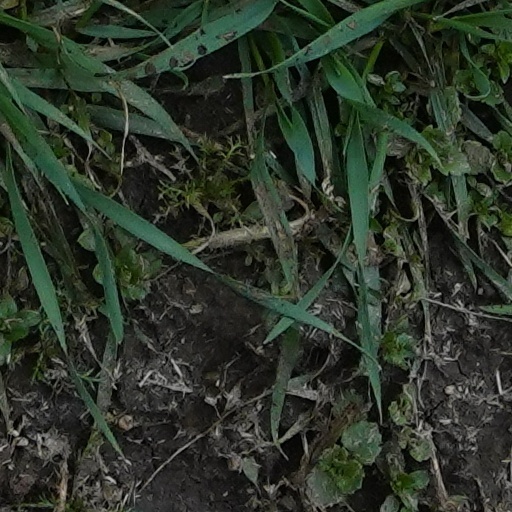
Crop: wheat